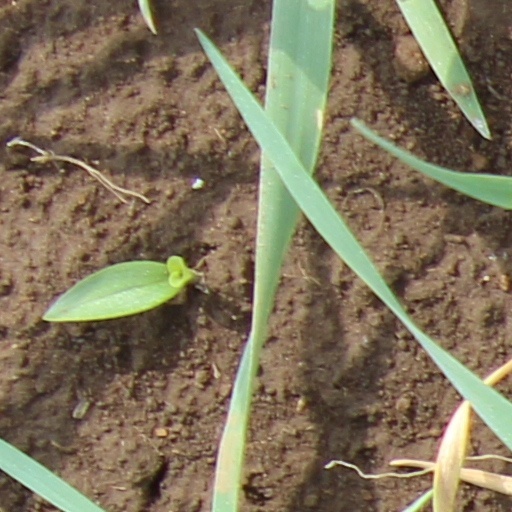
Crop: wheat